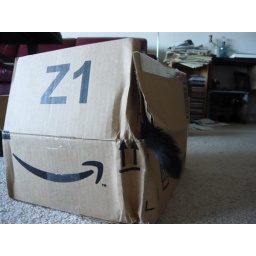
kitty in a box